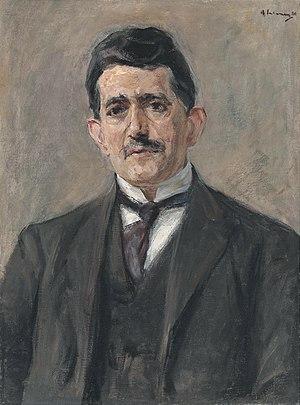
Bruno Cassirer est un éditeur, galeriste et éleveur de chevaux allemand.